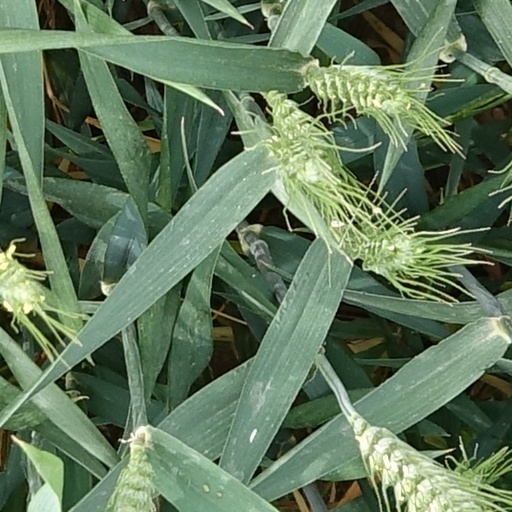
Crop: wheat